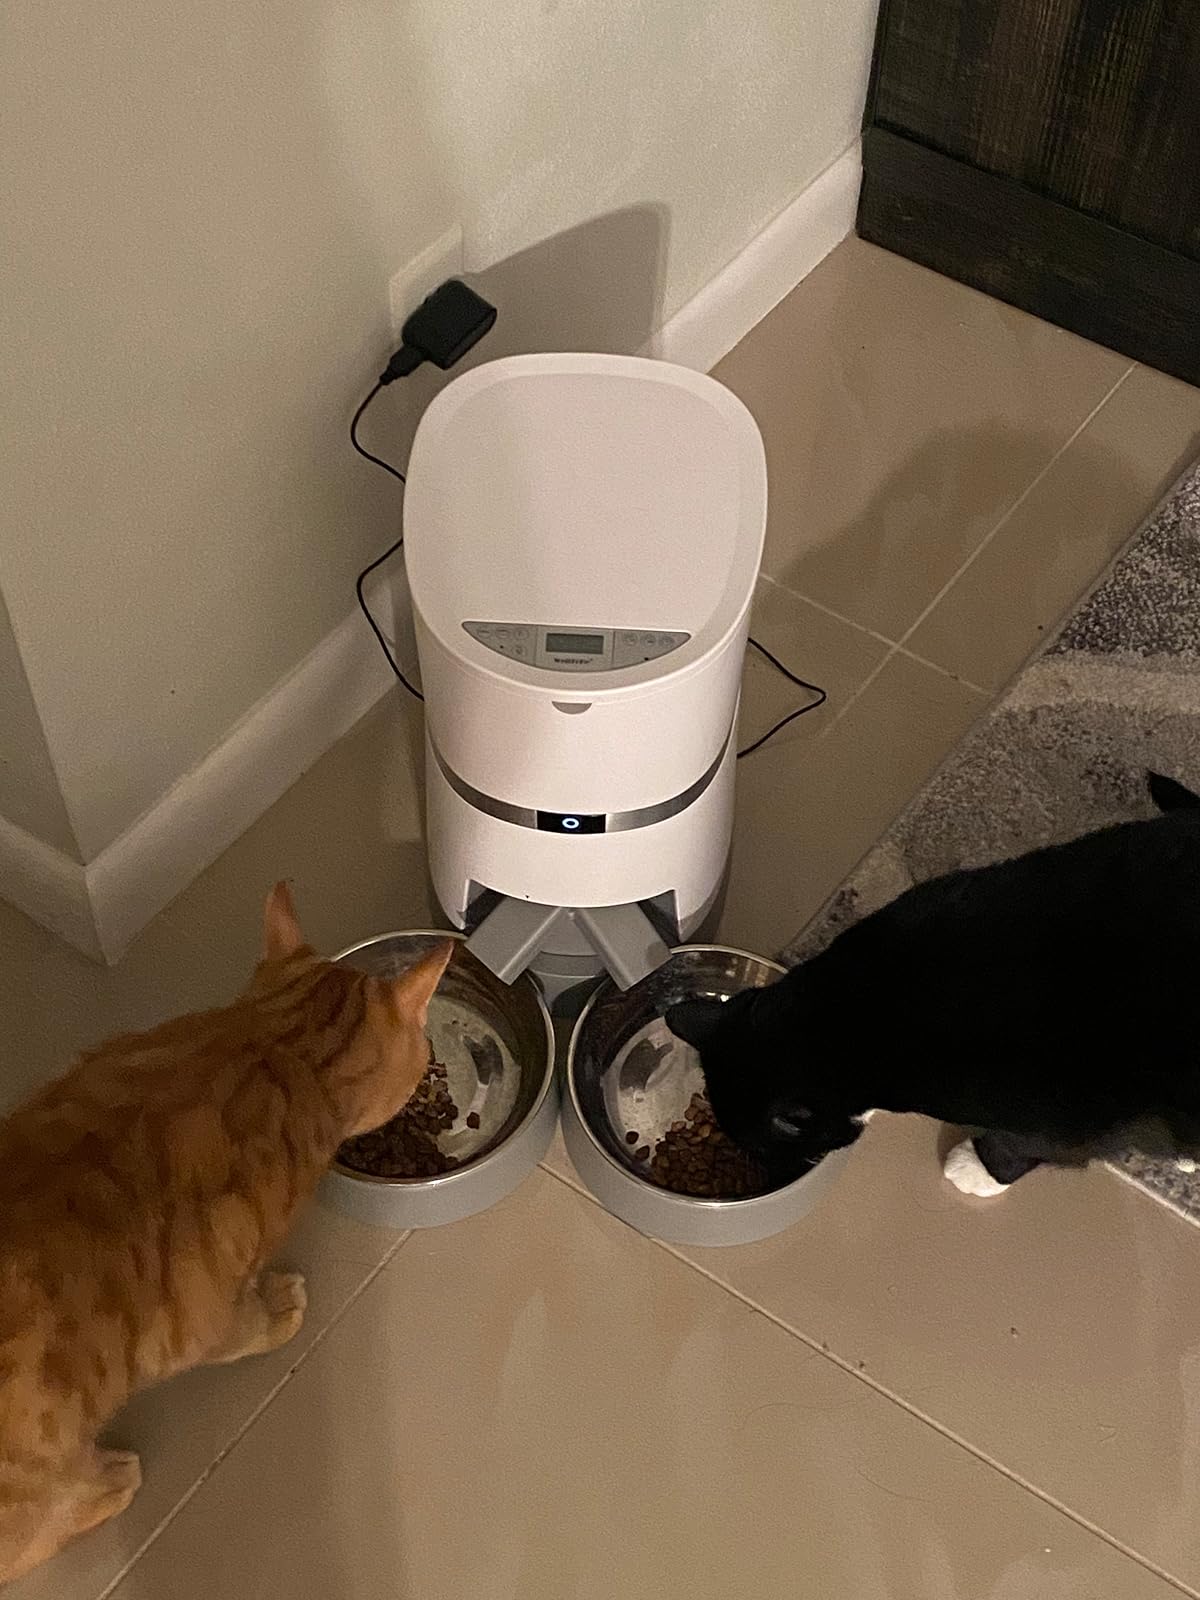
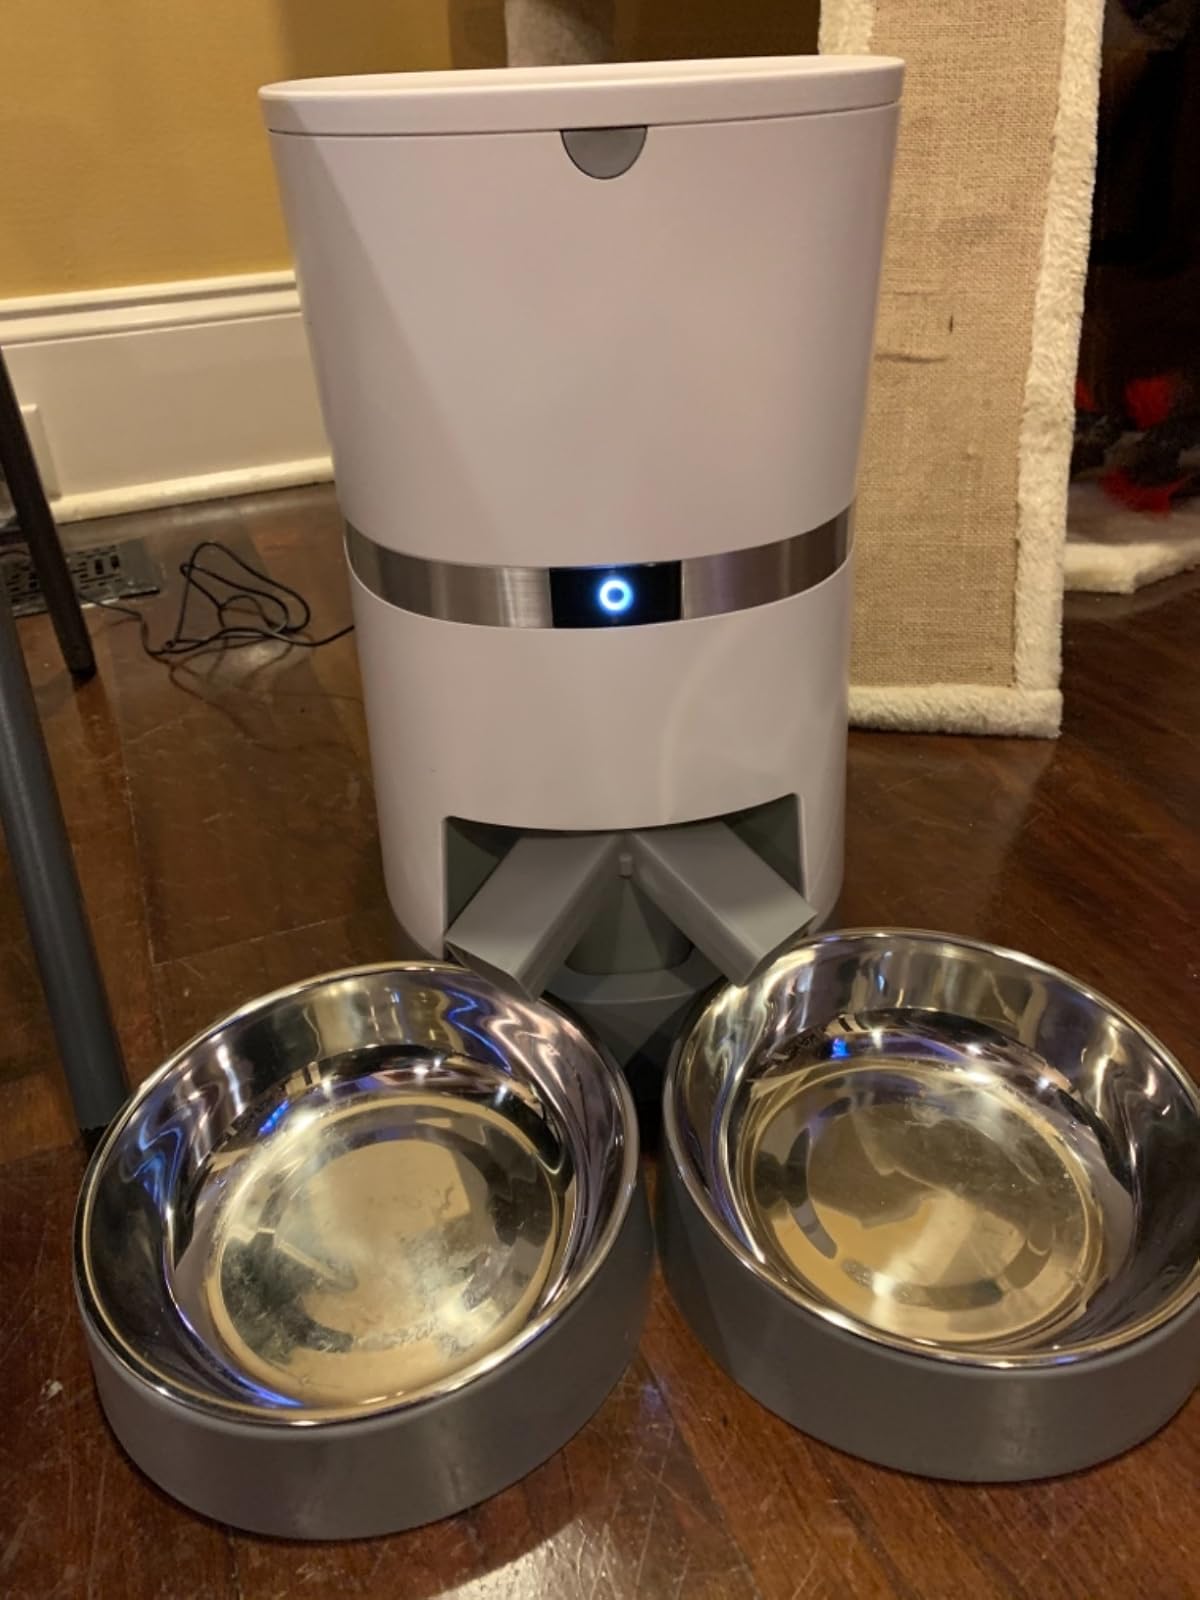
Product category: items_feeder
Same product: yes